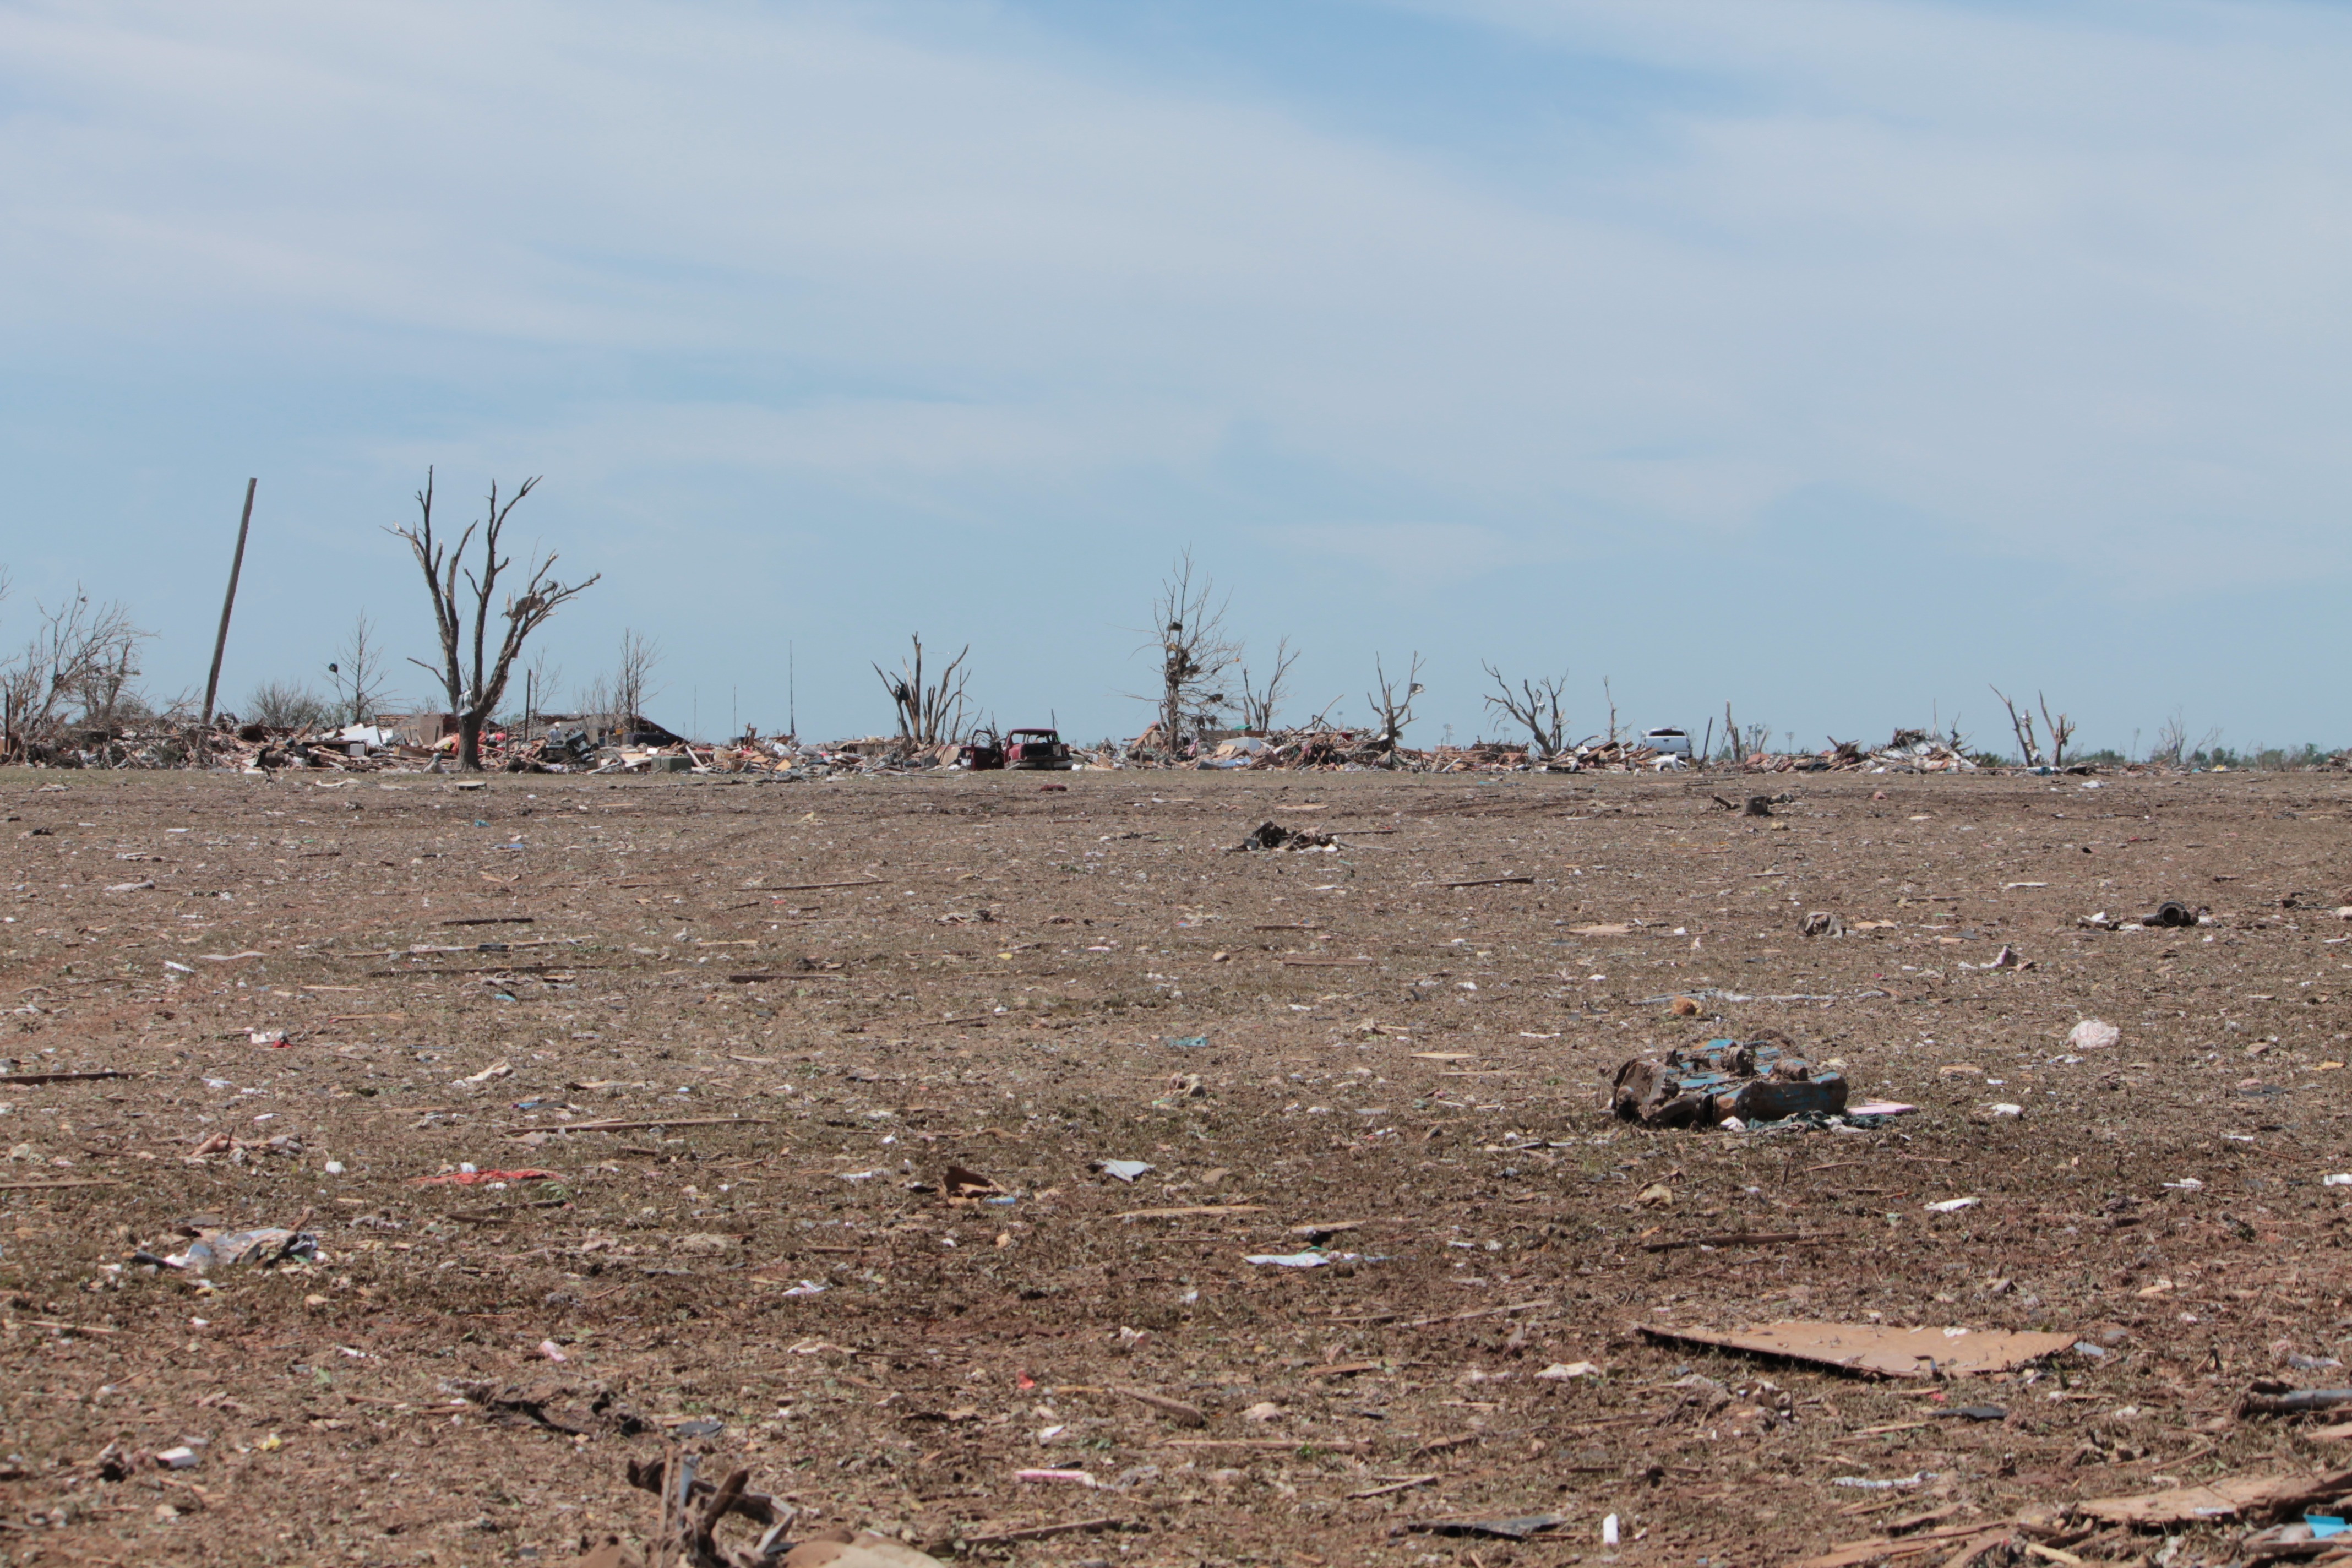
landscape, sea, sand, wilderness, soil, ruin, plain, destroyed, tornado, natural disaster, wetland, disaster, destruction, oklahoma, habitat, moore, devastation, rural area, mudflat, natural environment